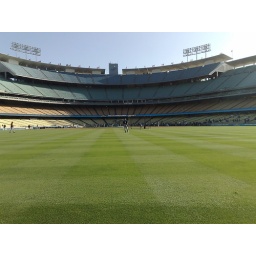
well almost....its still batting practice, standing at the warning track in center field